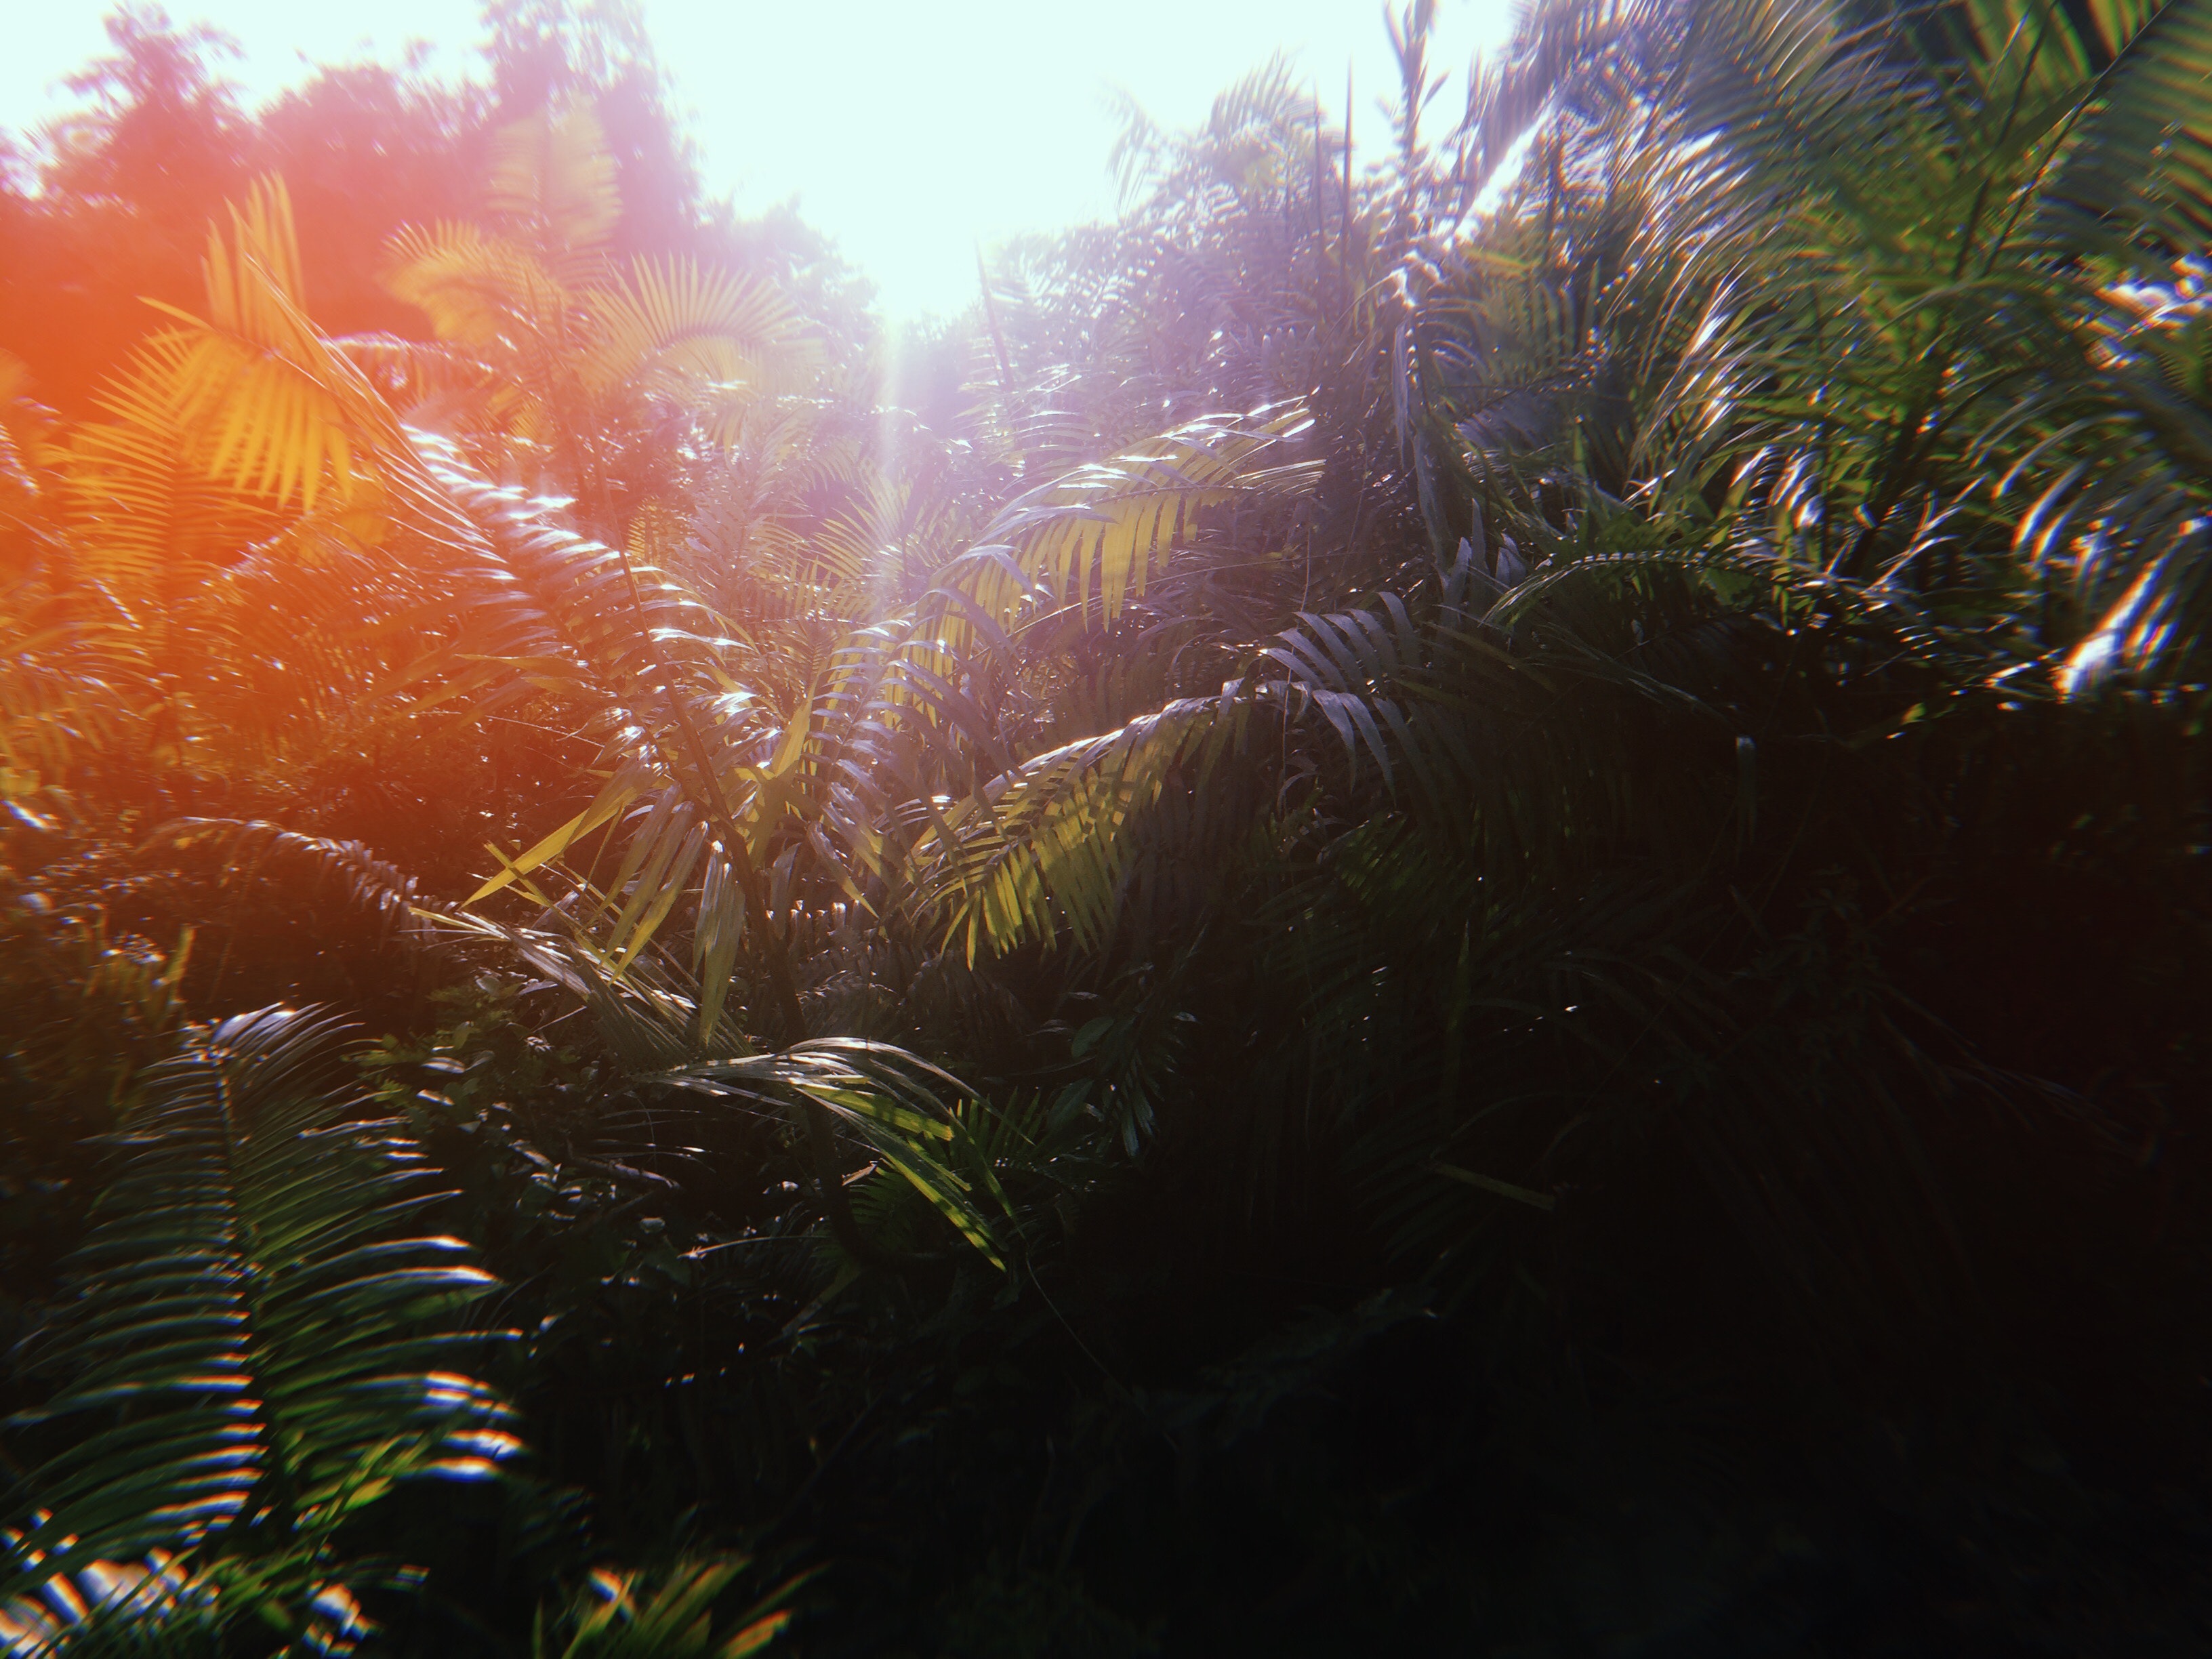
vegetation, nature, tree, sunlight, jungle, natural environment, light, forest, rainforest, biome, sky, morning, botany, palm tree, leaf, plant, terrestrial plant, arecales, elaeis, old growth forest, landscape, lens flare, tropics